Champa

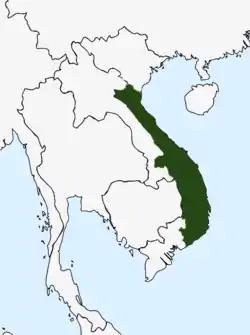
Zenith of Champa territorial expansion during the reign of Che Bong Nga (r. 1360–1390)

The twelfth century in Champa is defined by constant social upheavals and warfare, Khmer invasions were frequent. The Khmer Empire conquered Northern Champa in 1145, but were quickly repulsed by king Jaya Harivarman I (r. 1148–1167). Another Angkorian invasion of Champa led by Suryavarman II in summer 1150 also was quickly stalled, and Suryavarman died en route. Champa then plummeted into an eleven-year civil war between Jaya Harivarman and his oppositions, which resulted in Champa reunifying under Jaya Harivarman by 1161. After having restored the kingdom and its prosperity, in June 1177 Jaya Indravarman IV (r. 1167–1192) launched a surprise naval assault on Angkor, capital of Cambodia, plundering it, slaying the Khmer king, leading to a Cham occupation of Cambodia for the next four years. Jayavarman VII of Angkor launched several counterattack campaigns in the 1190s (1190, 1192, 1194–1195, 1198–1203), conquering Champa and making it a dependency of the Khmer Empire for 30 years.